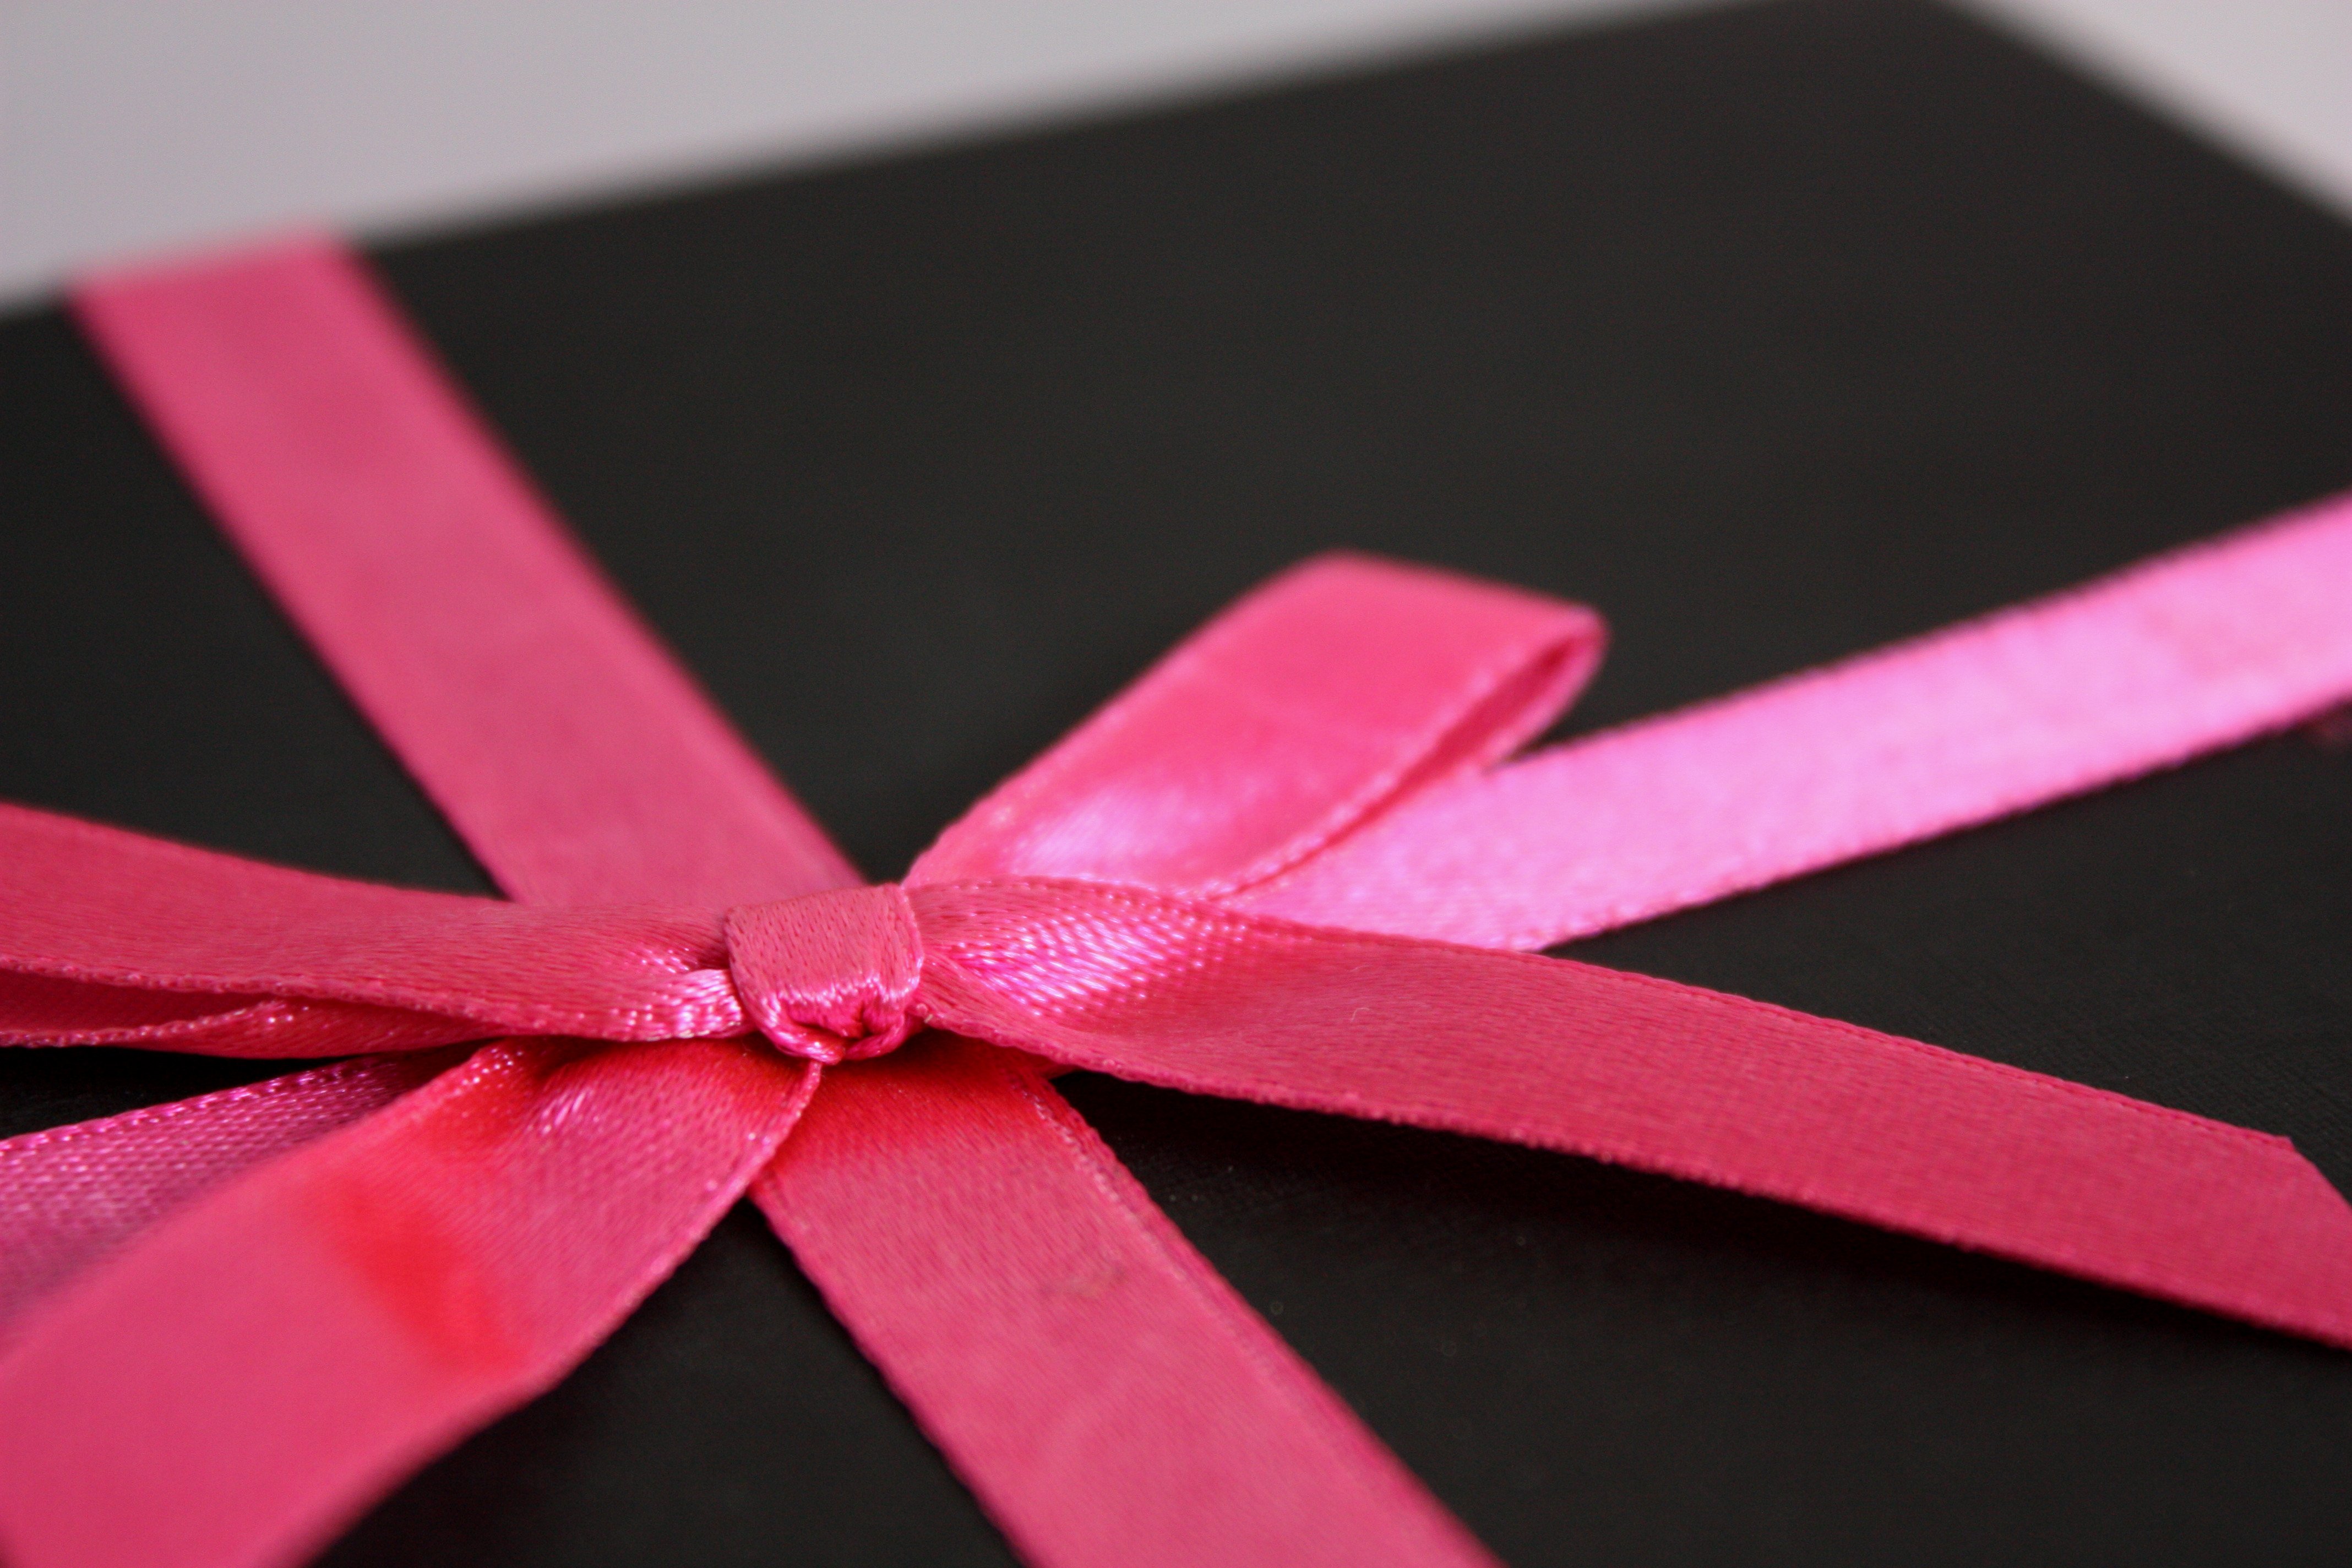
flower, petal, celebration, gift, red, box, shopping, black, pink, paper, celebrate, present, party, magenta, birthday, occasion, fancy, posh, fashion accessory